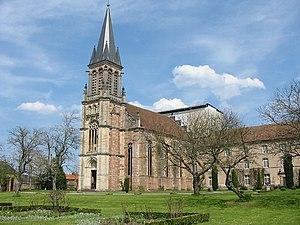
L'abbaye Notre-Dame d'Autrey (Vosges)
L'abbaye Notre-Dame d'Autrey est une abbaye fondée au XIIᵉ siècle dans la commune française d'Autrey, dans les Vosges, à huit kilomètres au sud de Rambervillers.
Cet article recense les monuments historiques français classés en 1911.
Autrey est une commune française située dans le département des Vosges, en région Grand Est.
La Mortagne est une rivière française du Grand Est, qui coule dans les départements des Vosges et de Meurthe-et-Moselle. C'est un affluent de la Meurthe en rive gauche, donc un sous-affluent du Rhin par la Meurthe puis par la Moselle.